Scottish literature in the eighteenth century

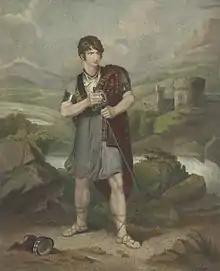
Portrait of Henry Erskine Johnston (1777–1830?), Scottish actor, in the title role of "Douglas"

Drama was pursued by Scottish playwrights in London such as Catherine Trotter (1679–1749), born in London to Scottish parents and later moving to Aberdeen. Her plays and included the verse-tragedy "Fatal Friendship" (1698), the comedy "Love at a Loss" (1700) and the history "The Revolution in Sweden" (1706). David Crawford's (1665–1726) plays included the Restoration comedies "Courtship A-la-Mode" (1700) and "Love at First Sight" (1704). These developed the character of the stage Scot, often a clown, but cunning and loyal. Newburgh Hamilton (1691–1761), born in Ireland of Scottish descent, produced the comedies "The Petticoat-Ploter" (1712) and "The Doating Lovers" or "The Libertine" (1715). He later wrote the libretto for Handel's "Samson" (1743), closely based on John Milton's "Samson Agonistes". James Thomson's plays often dealt with the contest between public duty and private feelings, included "Sophonisba" (1730), "Agamemnon" (1738) and "Tancrid and Sigismuda" (1745), the last of which was an international success. David Mallet's (c. 1705–65) "Eurydice" (1731) was accused of being a coded Jacobite play and his later work indicates opposition to the Walpole administration. The opera "Masque of Alfred" (1740) was a collaboration between Thompson, Mallet and composer Thomas Arne, with Thompson supplying the lyrics for his most famous work, the patriotic song "Rule, Britannia!".